Monuments and memorials to Horatio Nelson, 1st Viscount Nelson

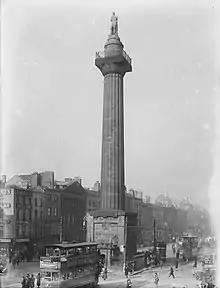
Nelson Pillar, Dublin; since destroyed

Parliament voted the funds for a monument to Nelson to be erected in the nave of St Paul's Cathedral in London, the site of Nelson's tomb. The monument by John Flaxman was unveiled in 1818 and consisted of a larger than life statue of Nelson leaning on an anchor and a coiled rope, above a figure of Britannia who is pointing out the admiral to two boy sailors. The inscription on the pedestal mentions Nelson's "splendid and unparalleled achievements" and his "life spent in the service of his country, and terminated in the moment of victory by a glorious death".